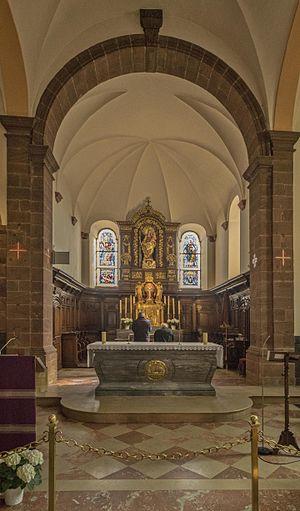
La laus perennis ou louange perpétuelle est une pratique monastique qui fut inventée par l'archimandrite Alexandre l'Acémète.